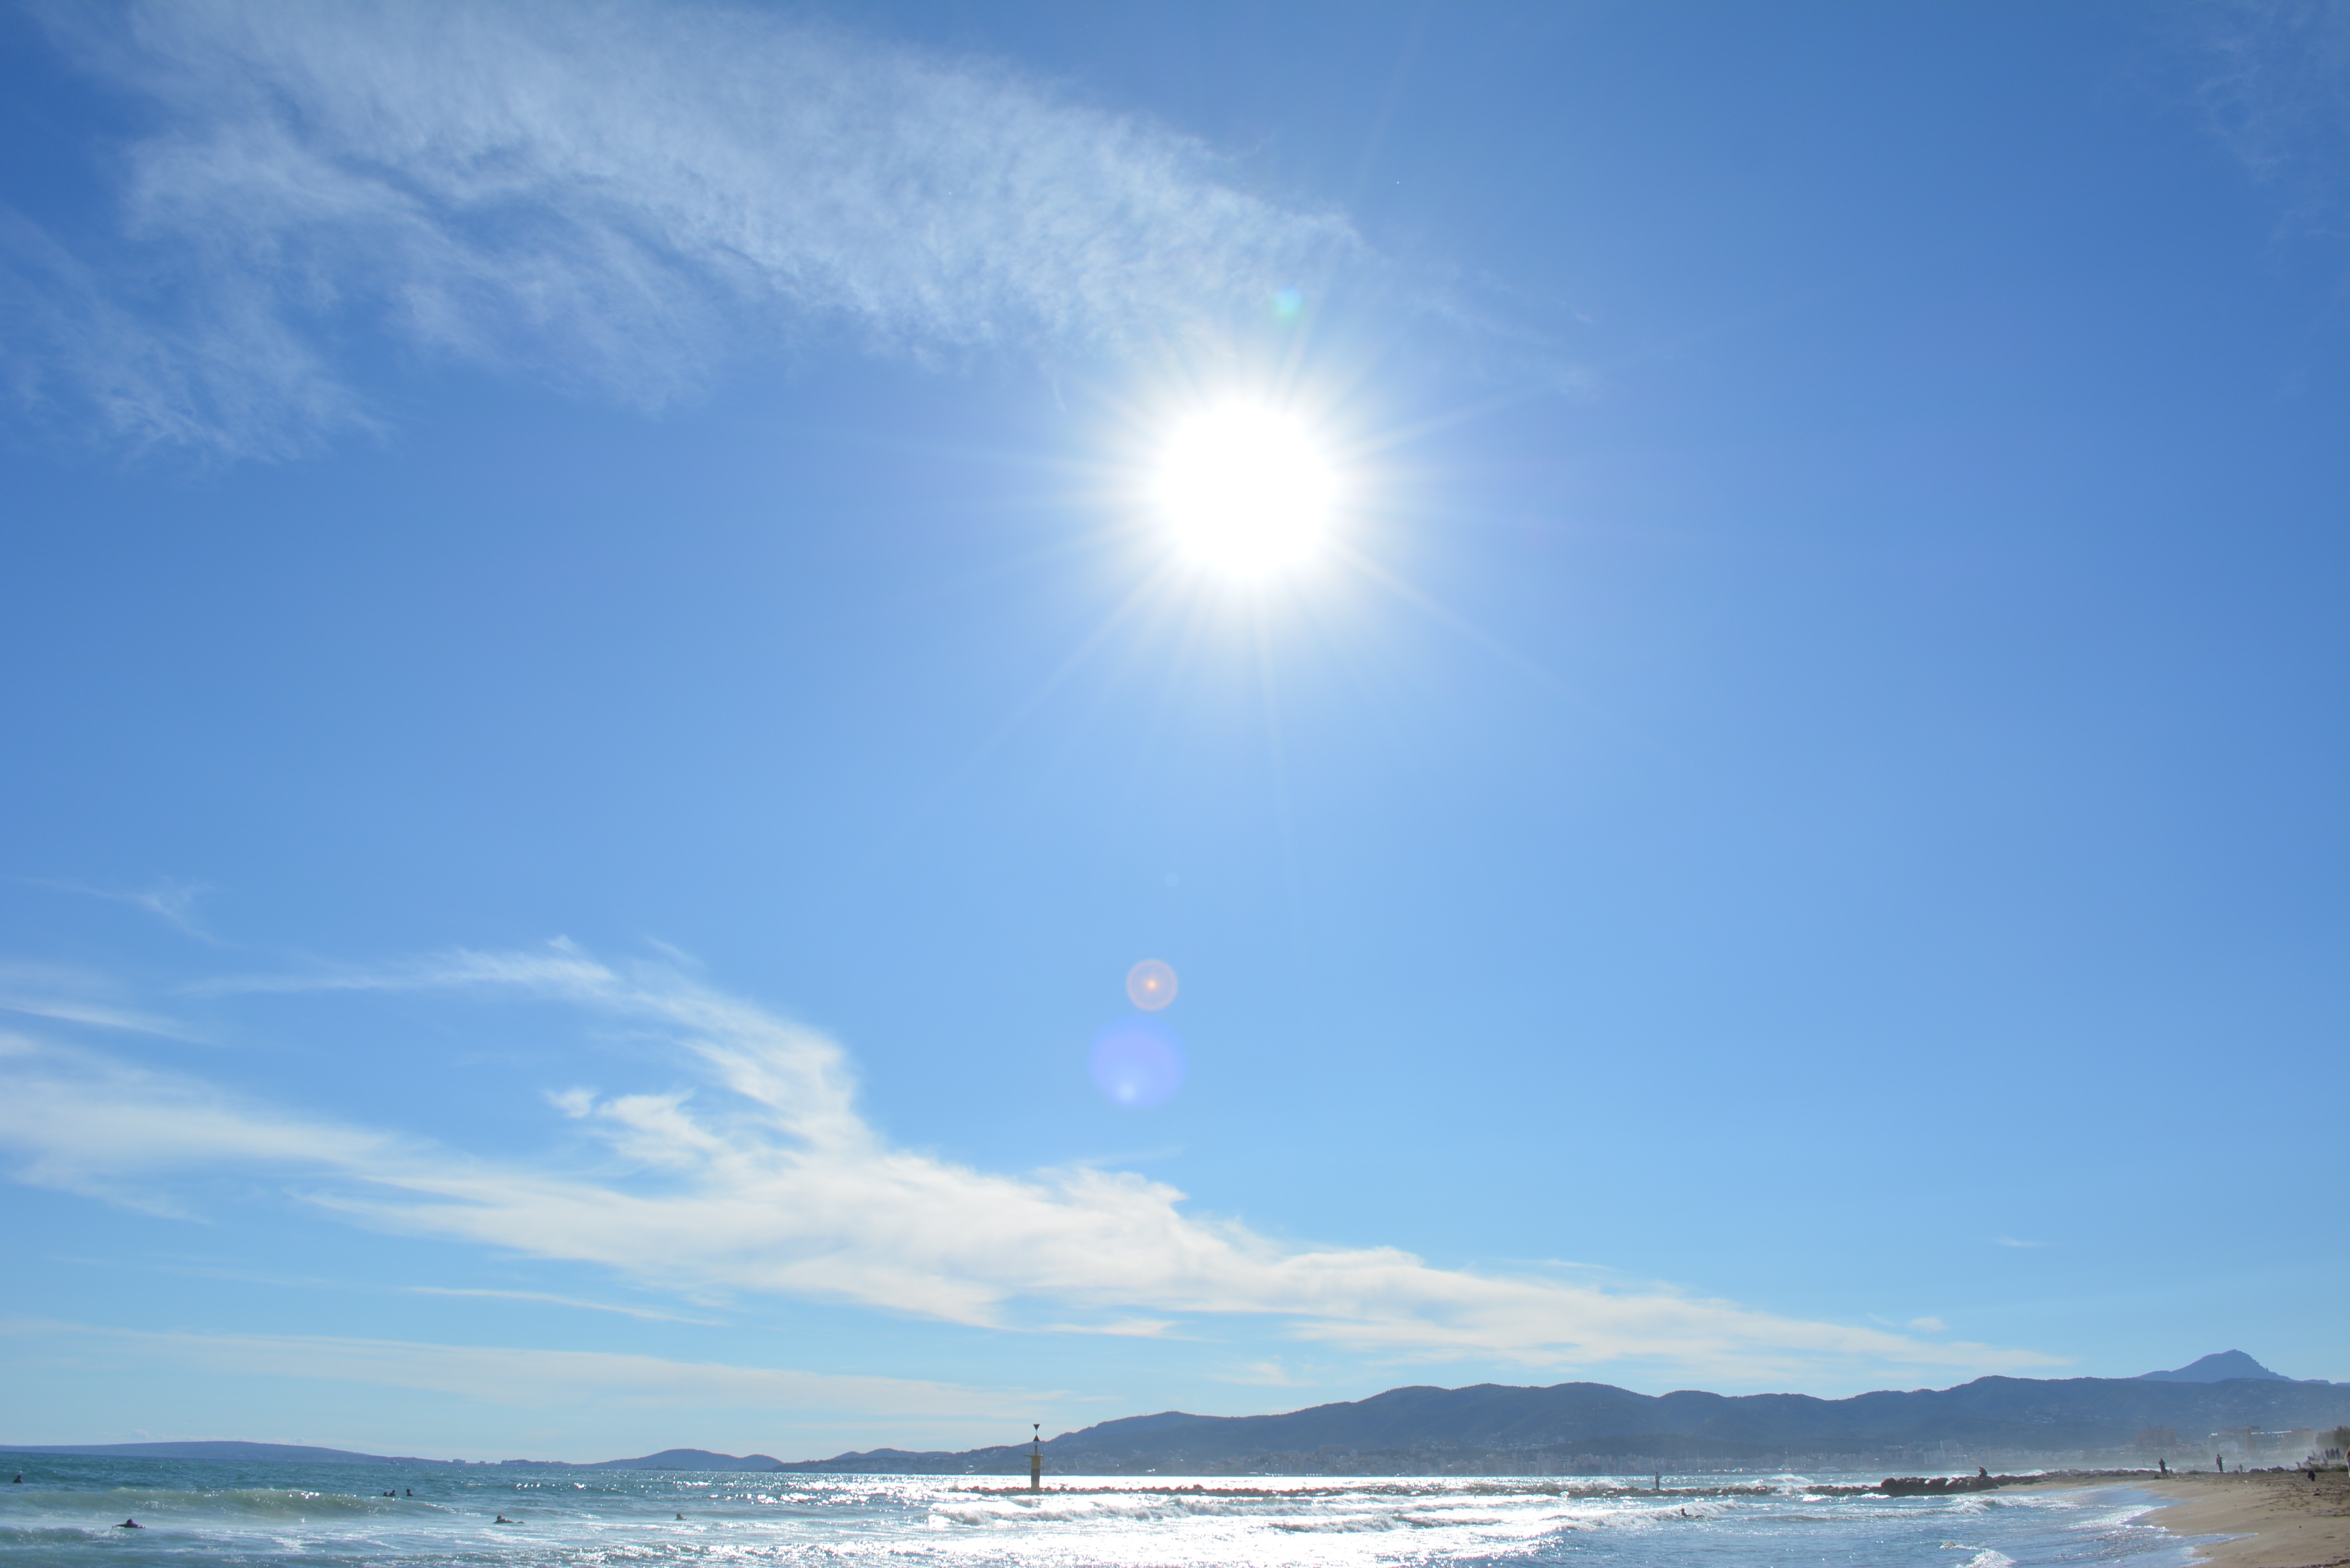
beach, sea, coast, water, nature, ocean, horizon, light, sky, sunshine, sun, sunlight, summer, blue, body of water, clouds, mountains, mallorca, beautiful, hell, day, wind wave